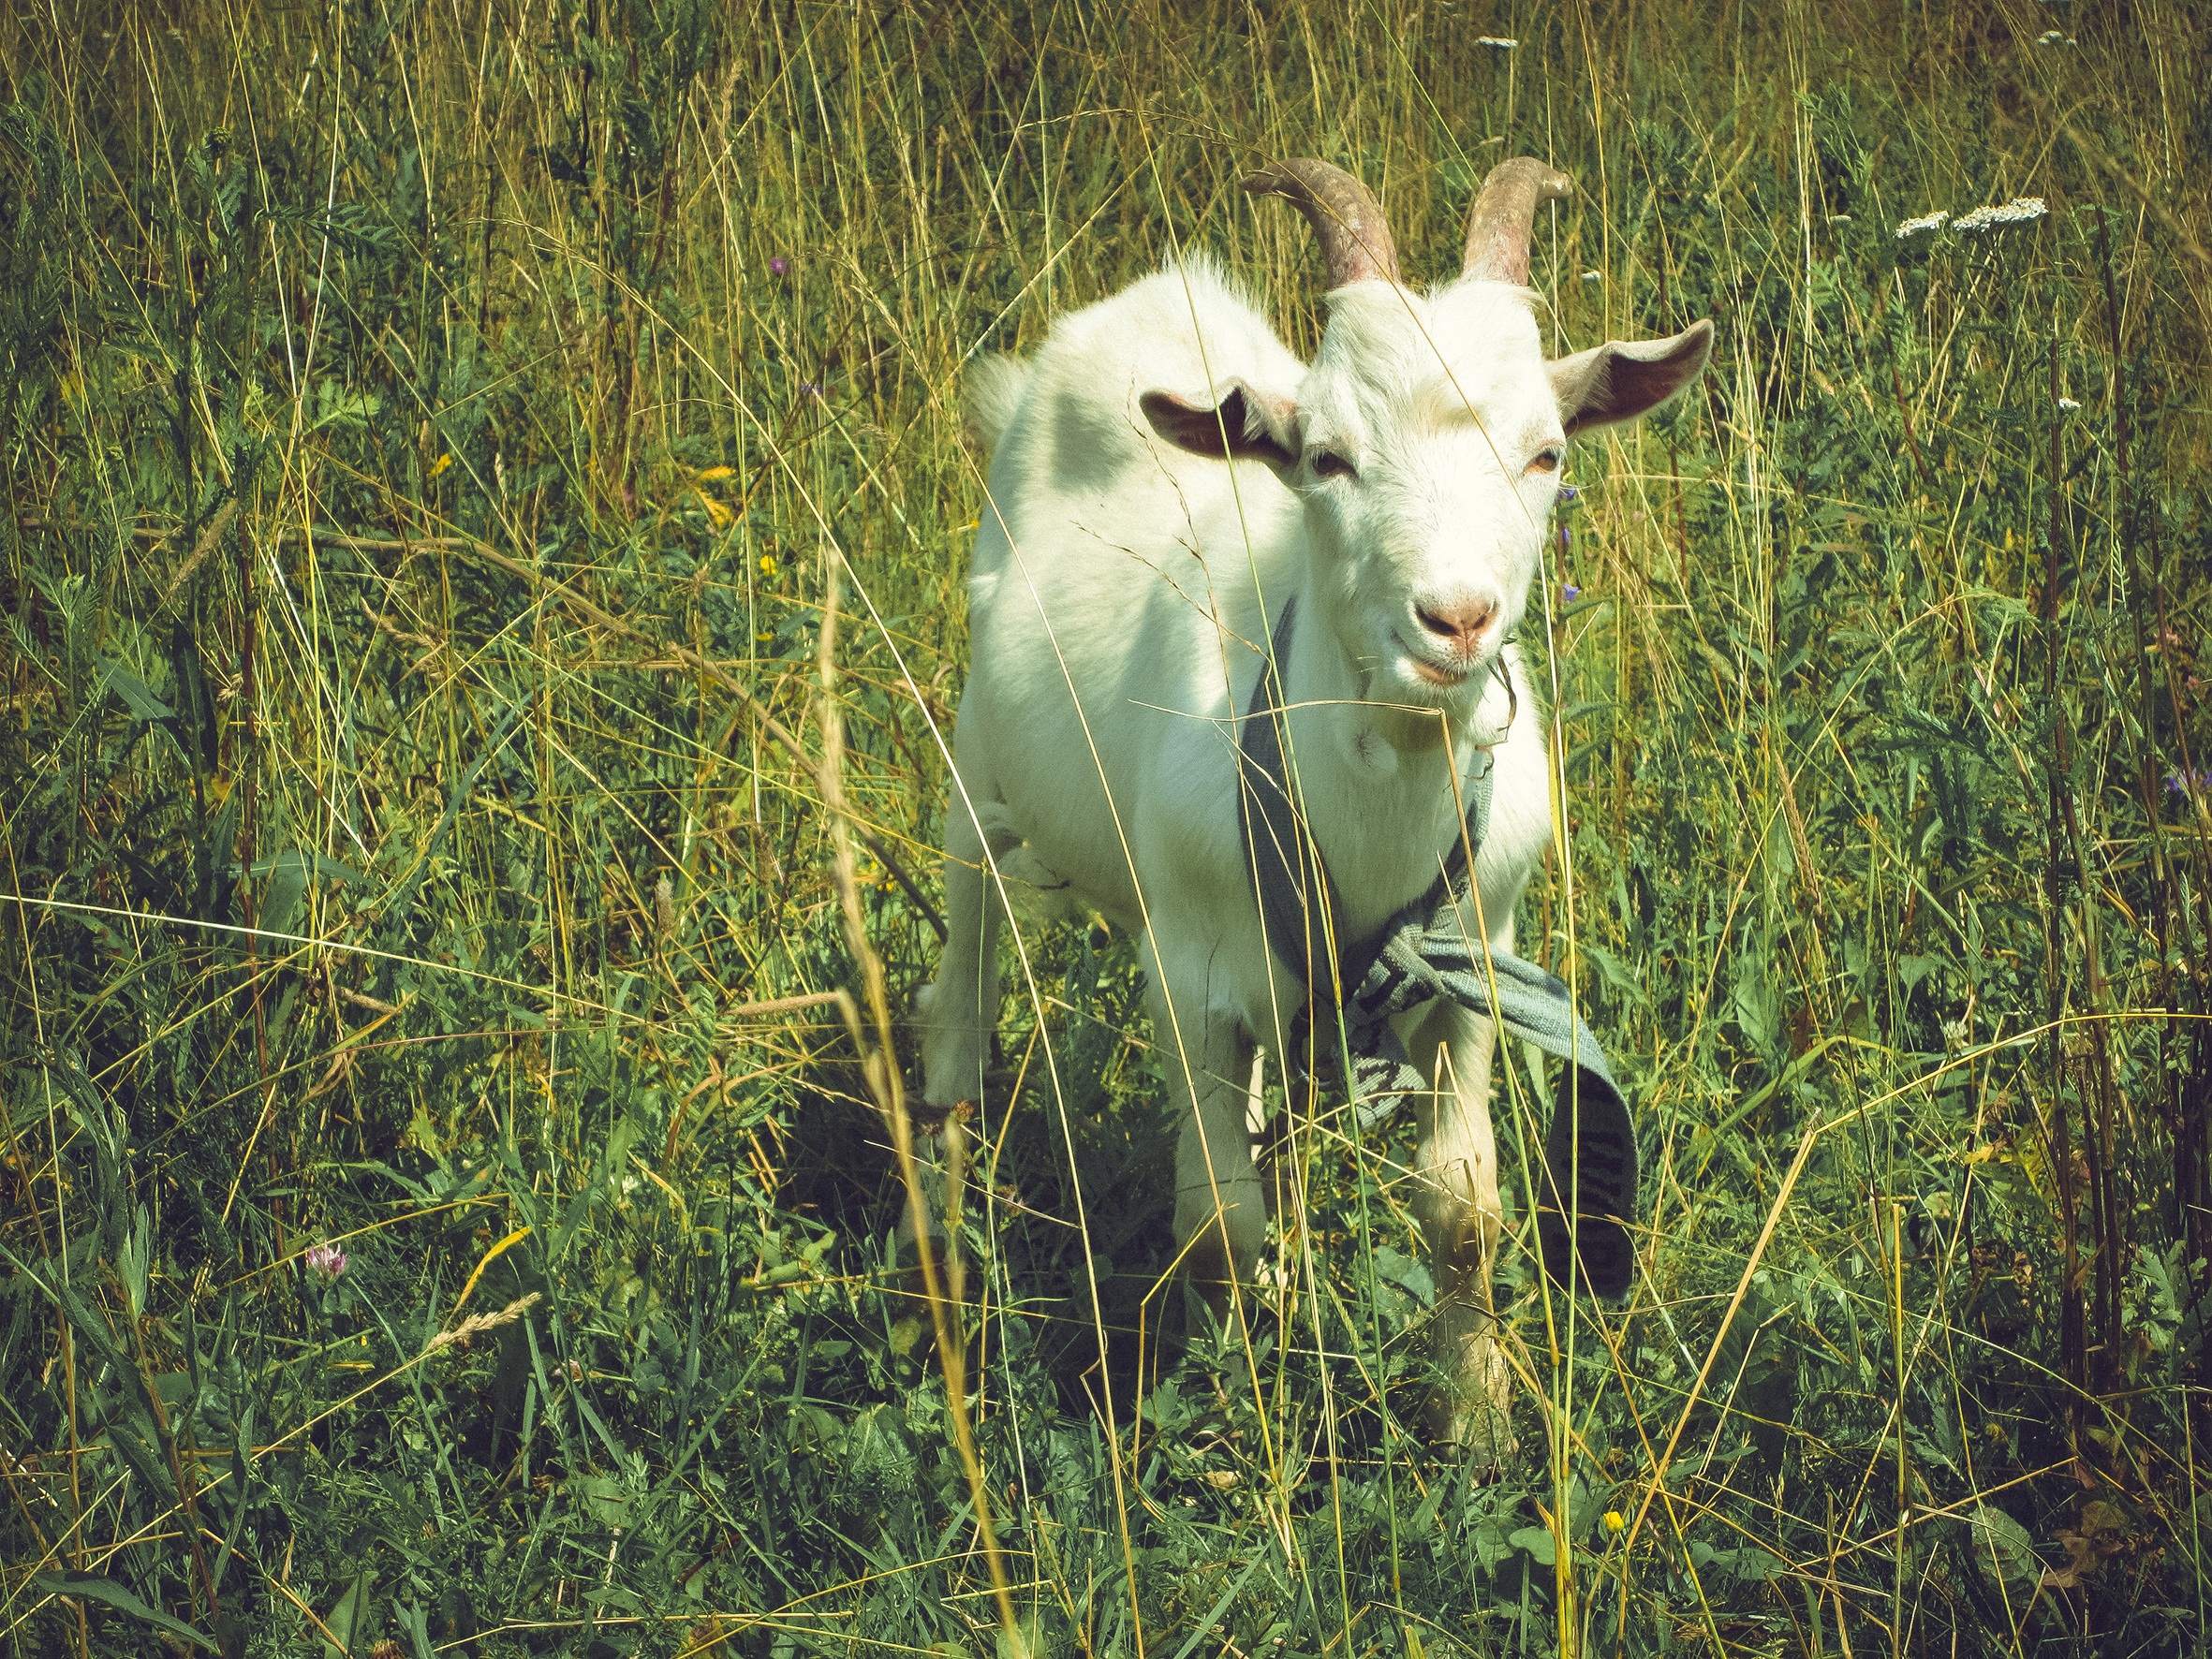
grass, field, meadow, prairie, animal, wildlife, goat, pasture, grazing, mammal, fauna, sunny, goats, grassland, rural area, white tailed deer, cow goat family